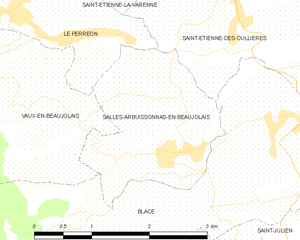
Carte des communes françaises